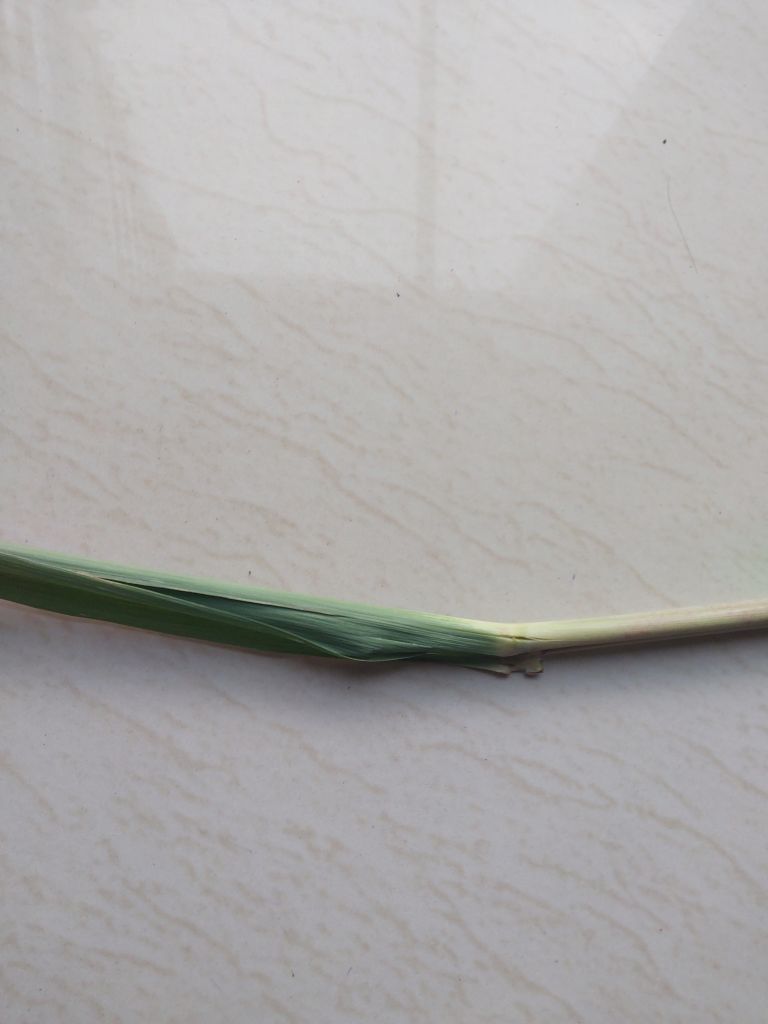
Label: Smut